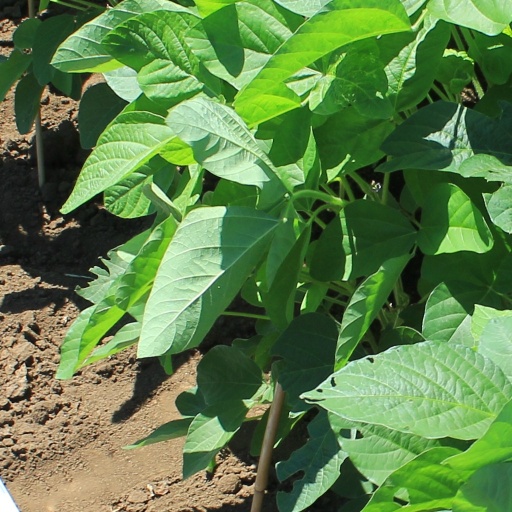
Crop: soybean